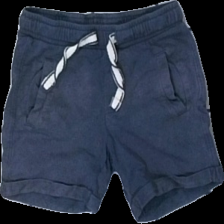
View: front
Type: Shorts
Category: Children
Brand: Newbie (Kappahl)
Colors: Blue
Material: 100% cotton
Cut: Regular
Size: 98
Season: All
Stains: Major
Price range: <50
Recommended usage: Export
Comment: washed out